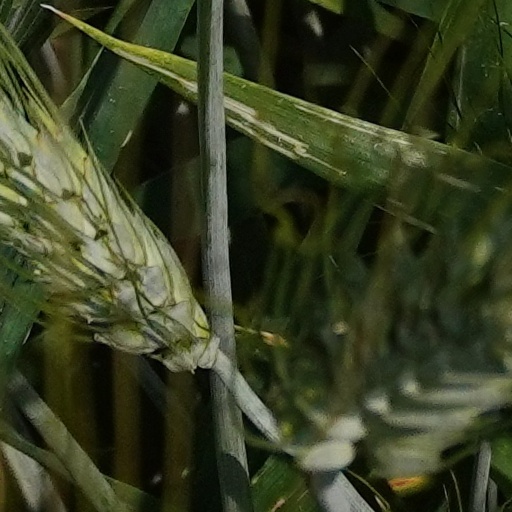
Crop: wheat